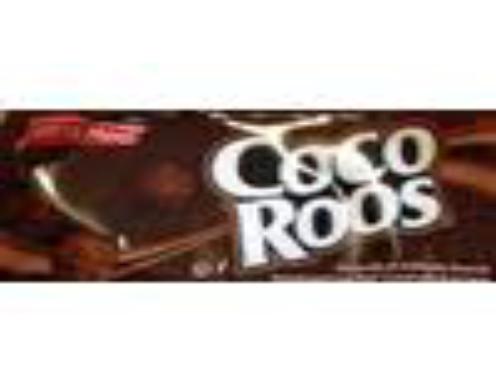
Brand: Coco Roos
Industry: Food